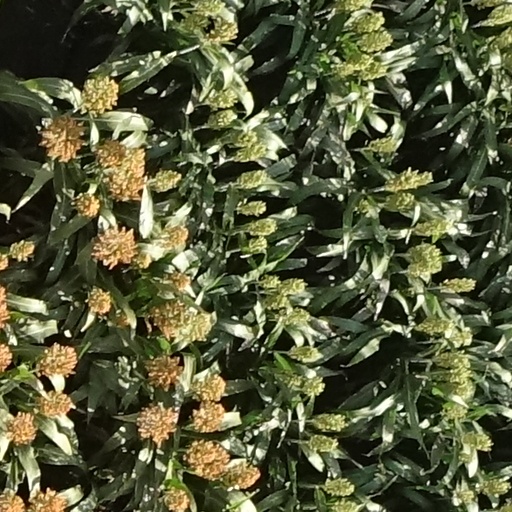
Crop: sorghum